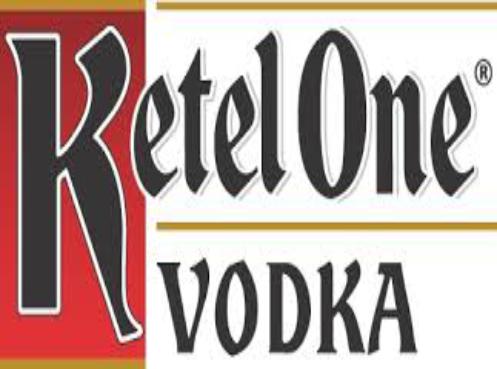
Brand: Ketel One
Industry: Food